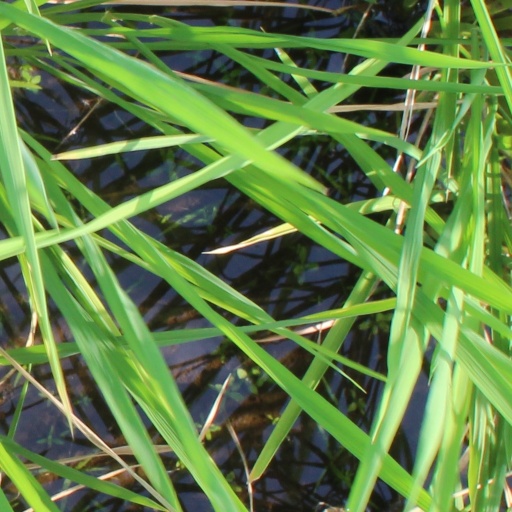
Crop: rice